COVID-19 pandemic in Iran

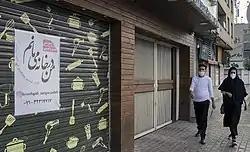
People in Shiraz wearing facemasks next to a closed market

On 12 March, the MOHME reported 1,075 more new confirmed cases and 75 new deaths. They also reported that 3,276 people had recovered. Iran requested an emergency loan of US$5 billion from the International Monetary Fund for the first time since the Iranian Revolution to help combat the outbreak. (Previously the IMF had been described by the Islamic Republic as "a tool of U.S. hegemony".) However, the United States government opposed this request, according to Ali Shamkhani, the secretary of Iran's Supreme National Security Council. On 17 March, the MOHME reported 1,178 more new confirmed cases, 135 new deaths, and 5,389 people who had recovered in total. Sharif University of Technology published a study about possible outcomes of the pandemic. Three scenarios were announced: if people cooperated immediately, Iran would see 120,000 infections and 12,000 deaths before the outbreak was over; if there was a medium amount of cooperation, there would be 300,000 cases and 110,000 deaths; and if people did not follow any guidance, it could collapse Iran's already strained medical system and there would be 4 million cases and 3.5 million deaths. On 19 March, the MOHME reported 18,407 total confirmed cases and 1,284 deaths.